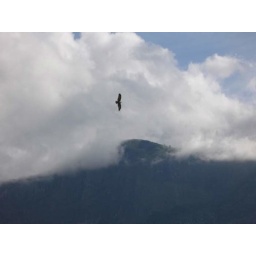
Bhramini kite in the background of Nelliampathi. The mountain peak seen on the picture is the origin of sitar kund water falls